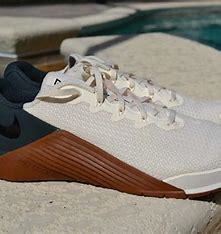
Brand: Nike
Model: Metcon 5